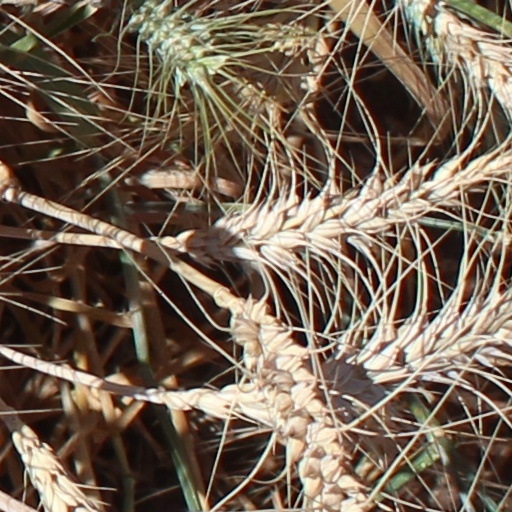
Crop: wheat